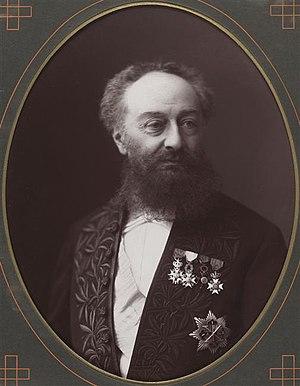
Léon Marie Hervey de Saint-Denis (1823-1892)
Marie-Jean-Léon Le Coq, baron d'Hervey de Juchereau, marquis de Saint-Denys, né le 6 mai 1822 à Paris où il est mort le 2 novembre 1892, est un sinologue français, connu surtout pour ses recherches sur le sommeil et les rêves, et les rêves lucides en particulier.